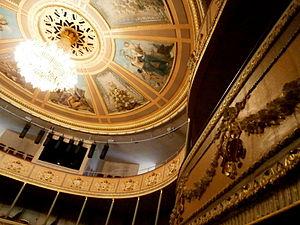
La Roche-sur-Yon, Théâtre municipal à l'italienne. Intérieur. Plafond peint par Georges Levreau (1986) et lustre.
La Roche-sur-Yon est une commune du Centre-Ouest de la France, préfecture du département de la Vendée, dans la région des Pays de la Loire.
Le théâtre à l’italienne de La Roche-sur-Yon est une salle de spectacle de La Roche-sur-Yon. Construit en 1845, il est inscrit à l'inventaire des monuments historiques depuis 1985. Propriété de la ville de La Roche-sur-Yon, la gestion du bâtiment est assurée par la Scène-Nationale du Grand R qui assure entre autres la direction de la salle du Manège, du centre d'écriture de la Maison Gueffier…